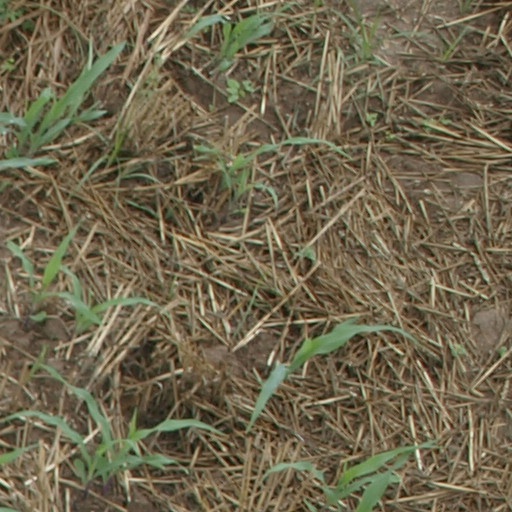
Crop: maize; corn